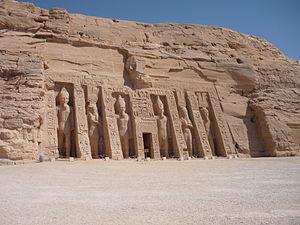
Façade du petit temple d'Abou Simbel, Égypte
Les temples d'Abou Simbel sont deux temples de l'Égypte antique creusés dans la roche situés près d'Abou Simbel, dans le Sud de l'Égypte, au nord du Lac Nasser, sur le Nil, à environ 70 kilomètres de la deuxième cataracte.
Le petit temple d'Abou Simbel est un spéos situé à Abou Simbel, en Égypte. Il est voué au culte de Néfertari déifiée sous les traits d'Hathor, la première divinité à recevoir un culte dans ce temple. Il est taillé dans la roche en totalité, y compris la façade composée de six statues colossales de Ramsès II et de Néfertari ainsi que d'autres statues, bas-reliefs et frises.